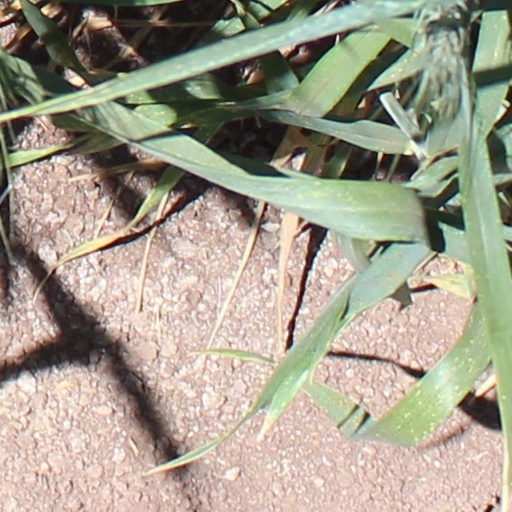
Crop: wheat